History of trams in Helsinki

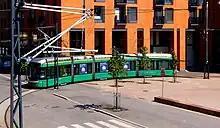
Variotram number 212 on the 2004-built northern terminus of lines 6 & 8 in Arabianranta.

The extension of the network from Arabia into the new residential development area in Arabianranta (lines 6 and 8) was eventually realised and opened in 2004. Line 6 was extended from Arabia to Arabianranta in 2004 and line 8 from St. Paul's church in 2007. The new number 9 line opened on 10 August 2008, connecting Kolmikulma in central Helsinki to East-Pasila and replacing bus line number 17, albeit having been truncated from both ends compared to the initially planned version. This marked the opening of the first new tram line in Helsinki since the (re-)opening of line 2 in 1976.